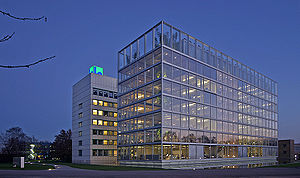
Gelsenwasser
Gelsenwasser AGs hovedkontor
Gelsenwasser AG er en af Tysklands største vandforsyningsvirksomheder. Foruden aktiviteterne inden for vandforsyning engagerer Gelsenwasser sig inden for spildevand og energi.